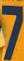
Number: 7